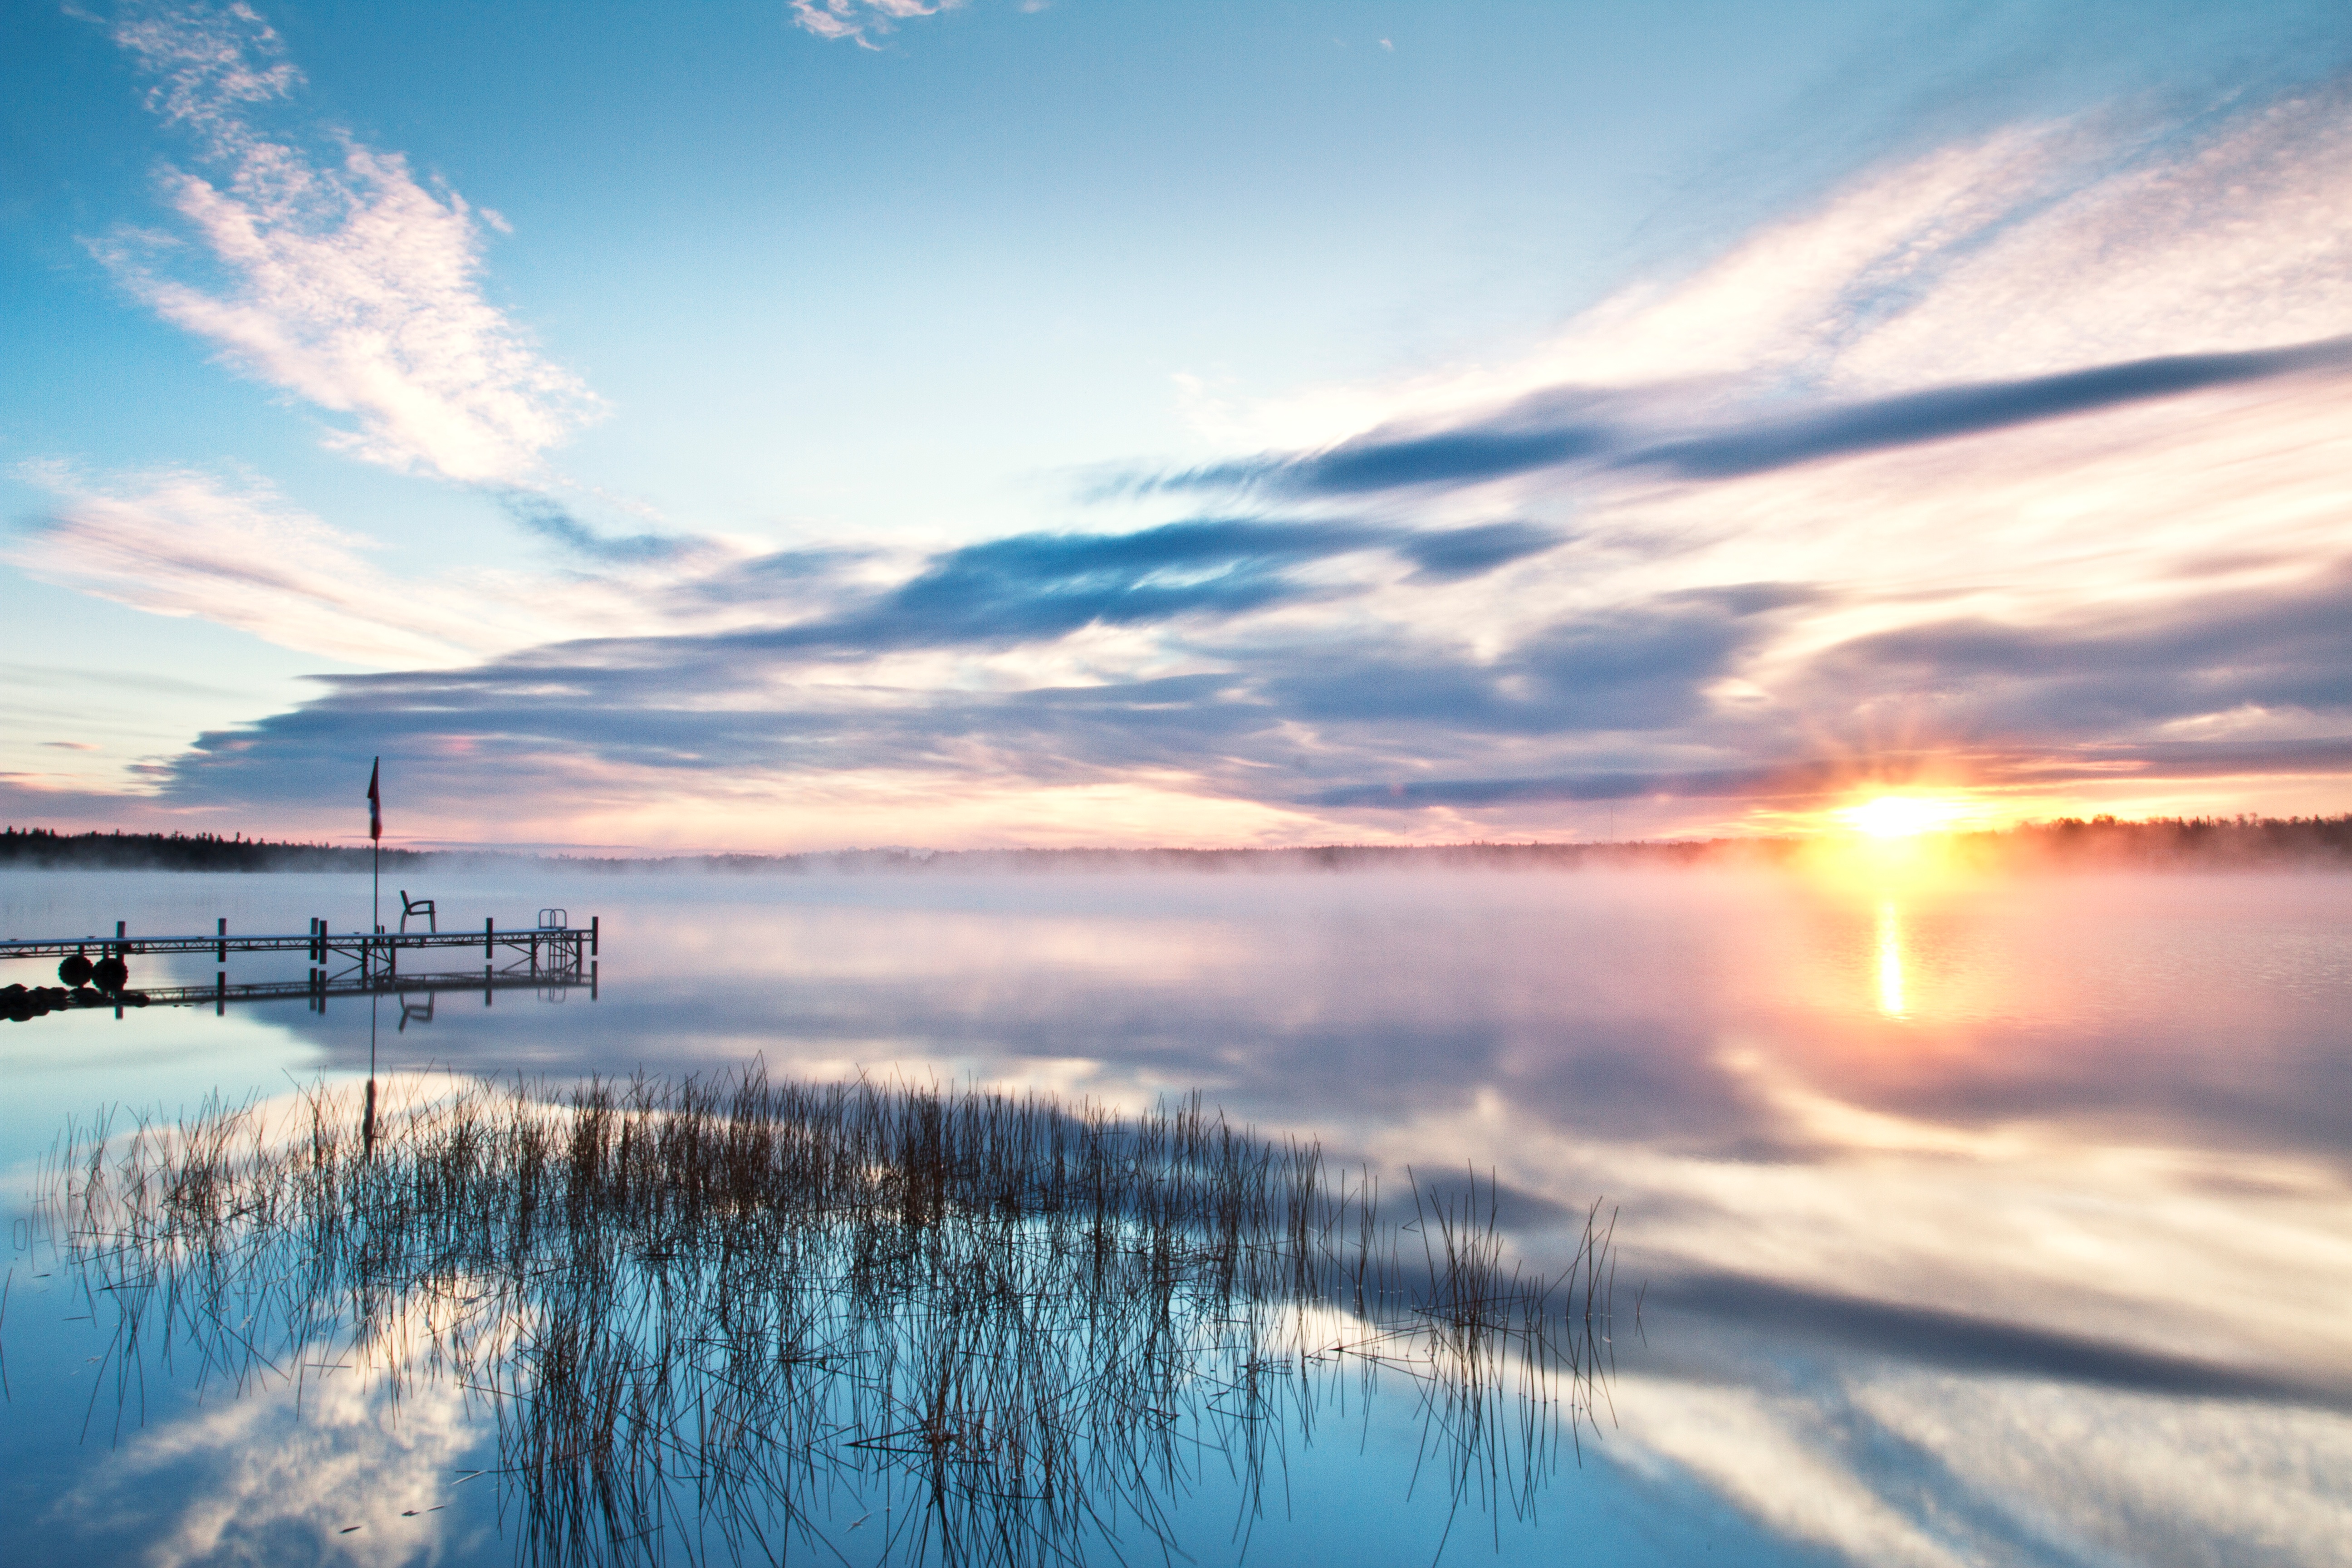
sea, horizon, cloud, sky, sun, sunrise, sunset, sunlight, morning, shore, lake, dawn, atmosphere, dusk, evening, reflection, afterglow